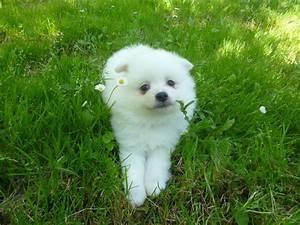
dog